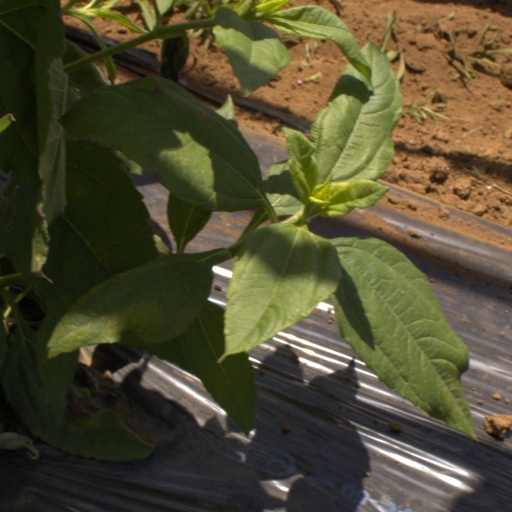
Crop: Jerusalem artichoke